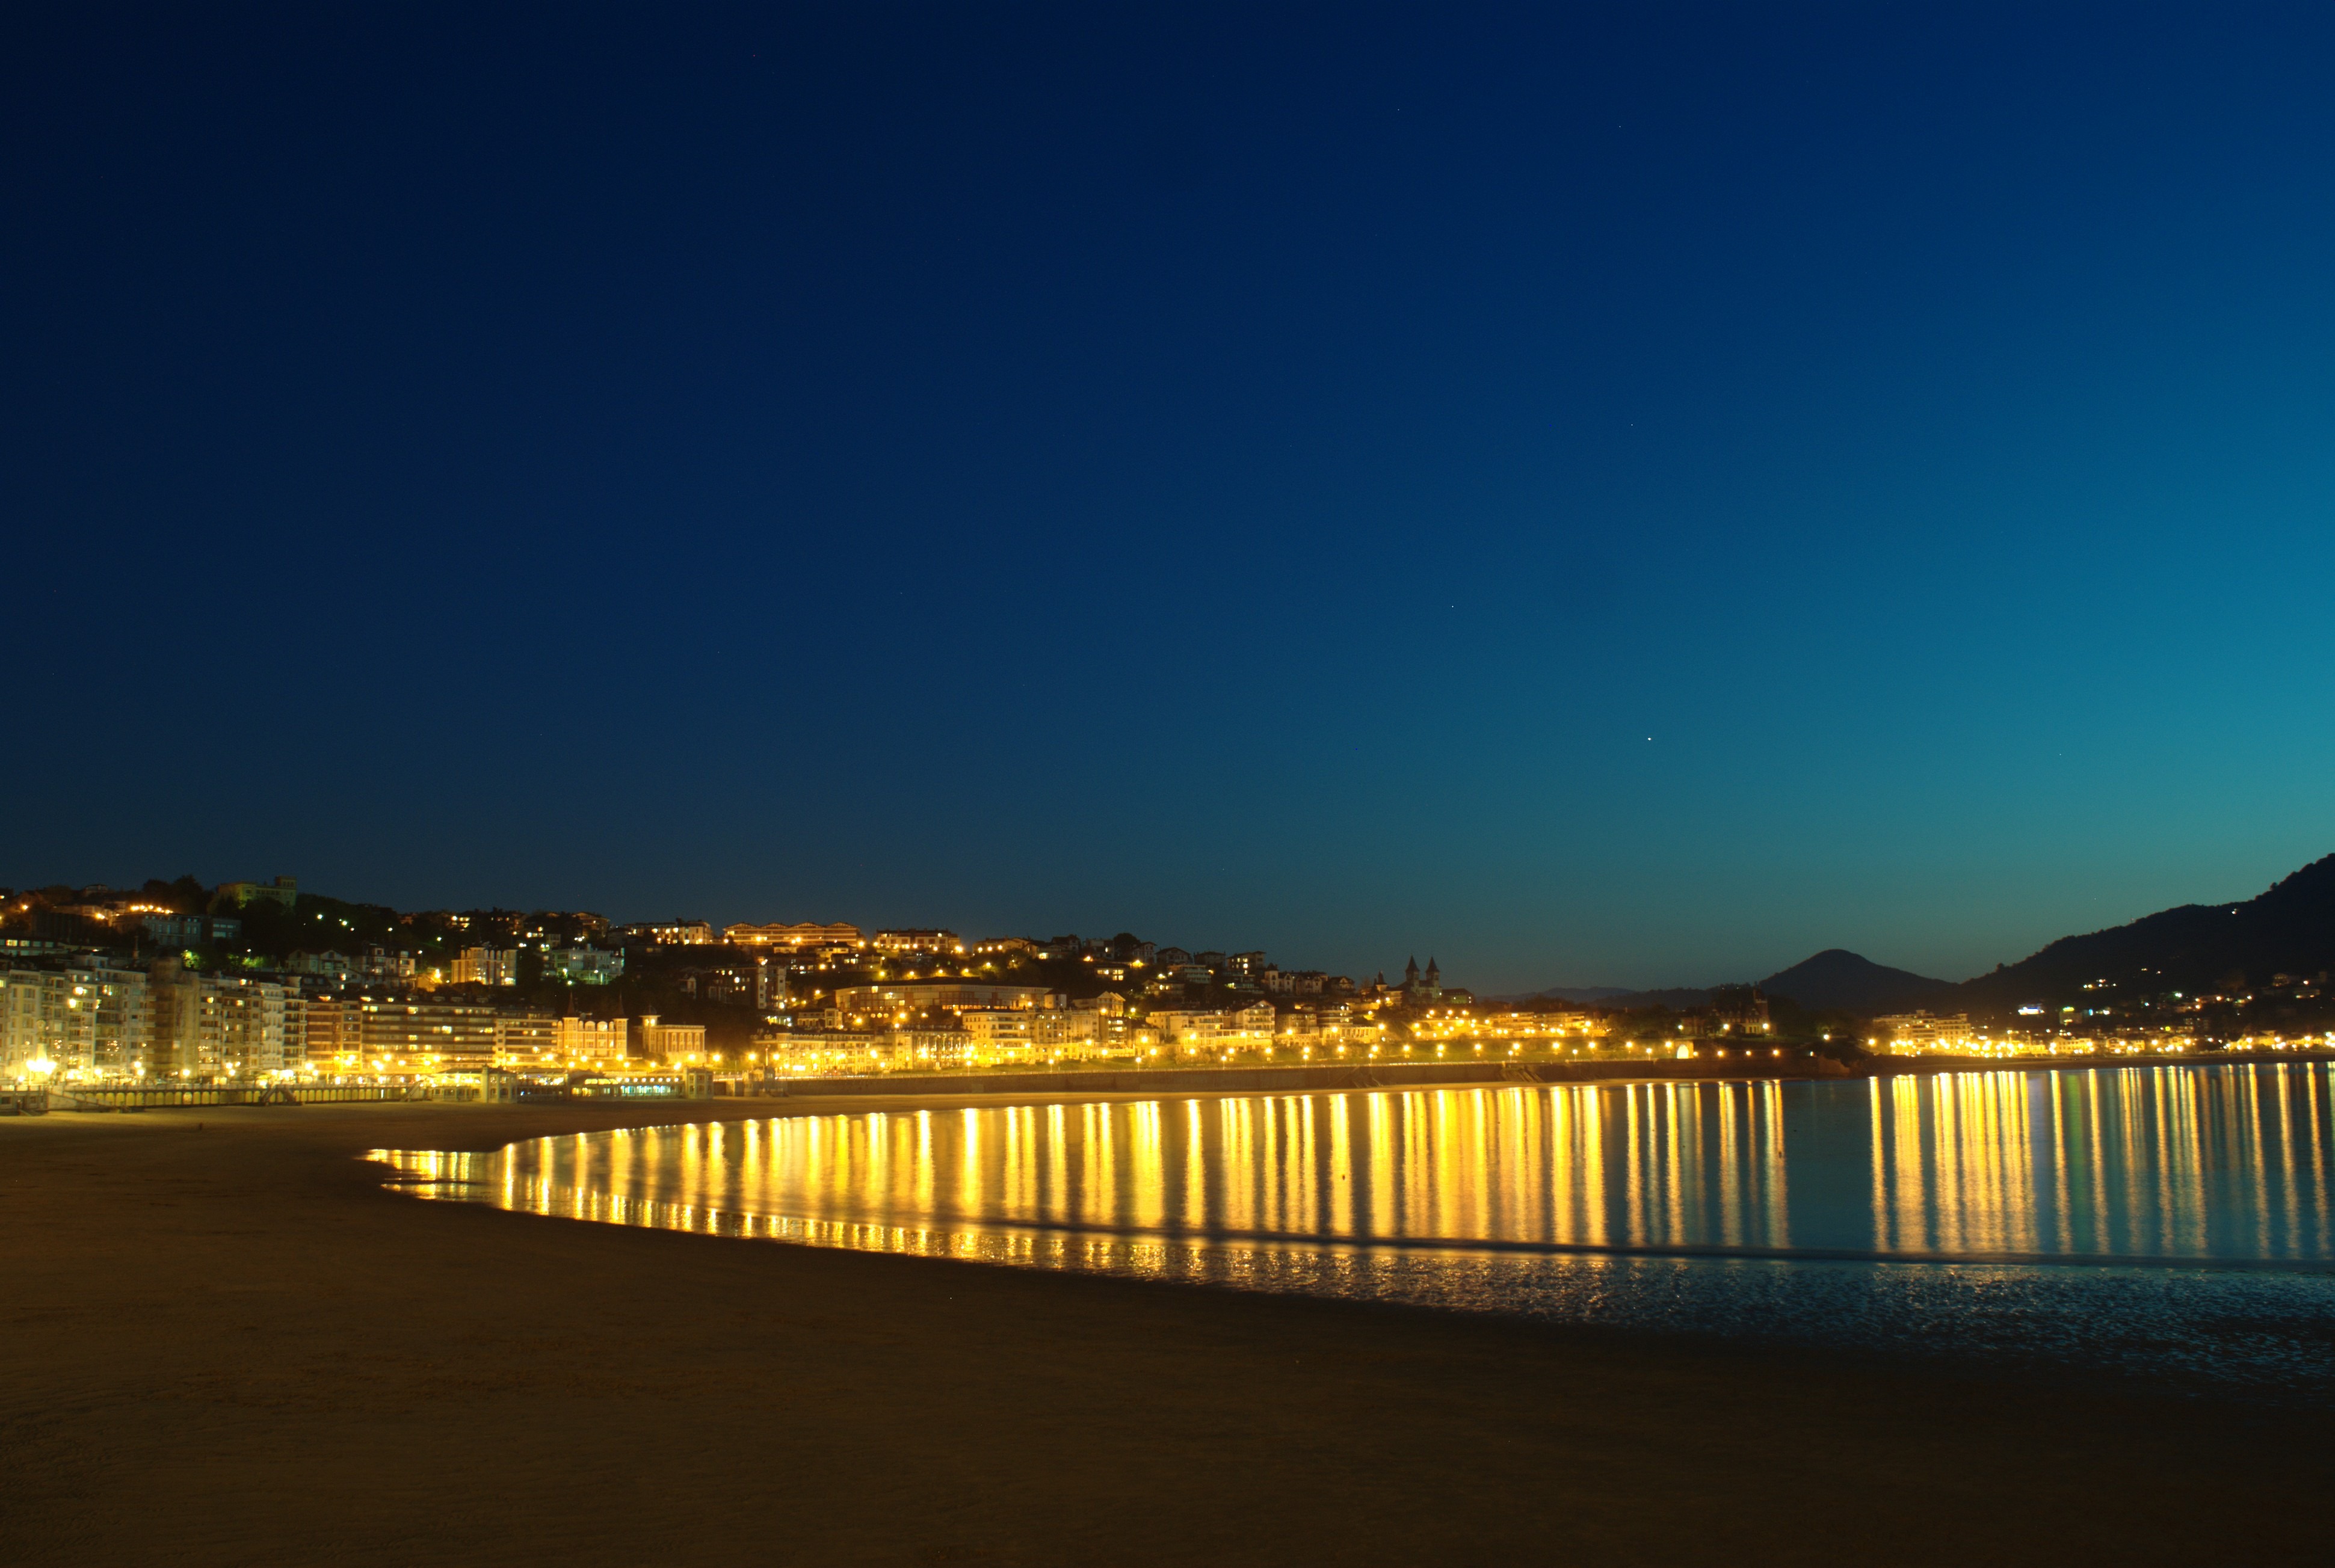
sea, horizon, sky, sunrise, sunset, night, morning, dawn, dusk, evening, reflection, lights, highlights, san sebastian, the concha bay